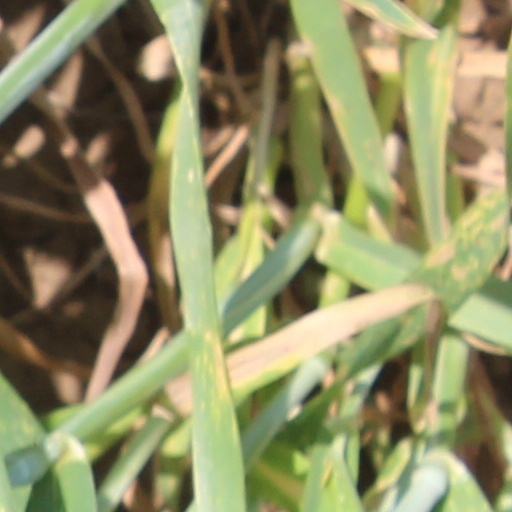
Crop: wheat